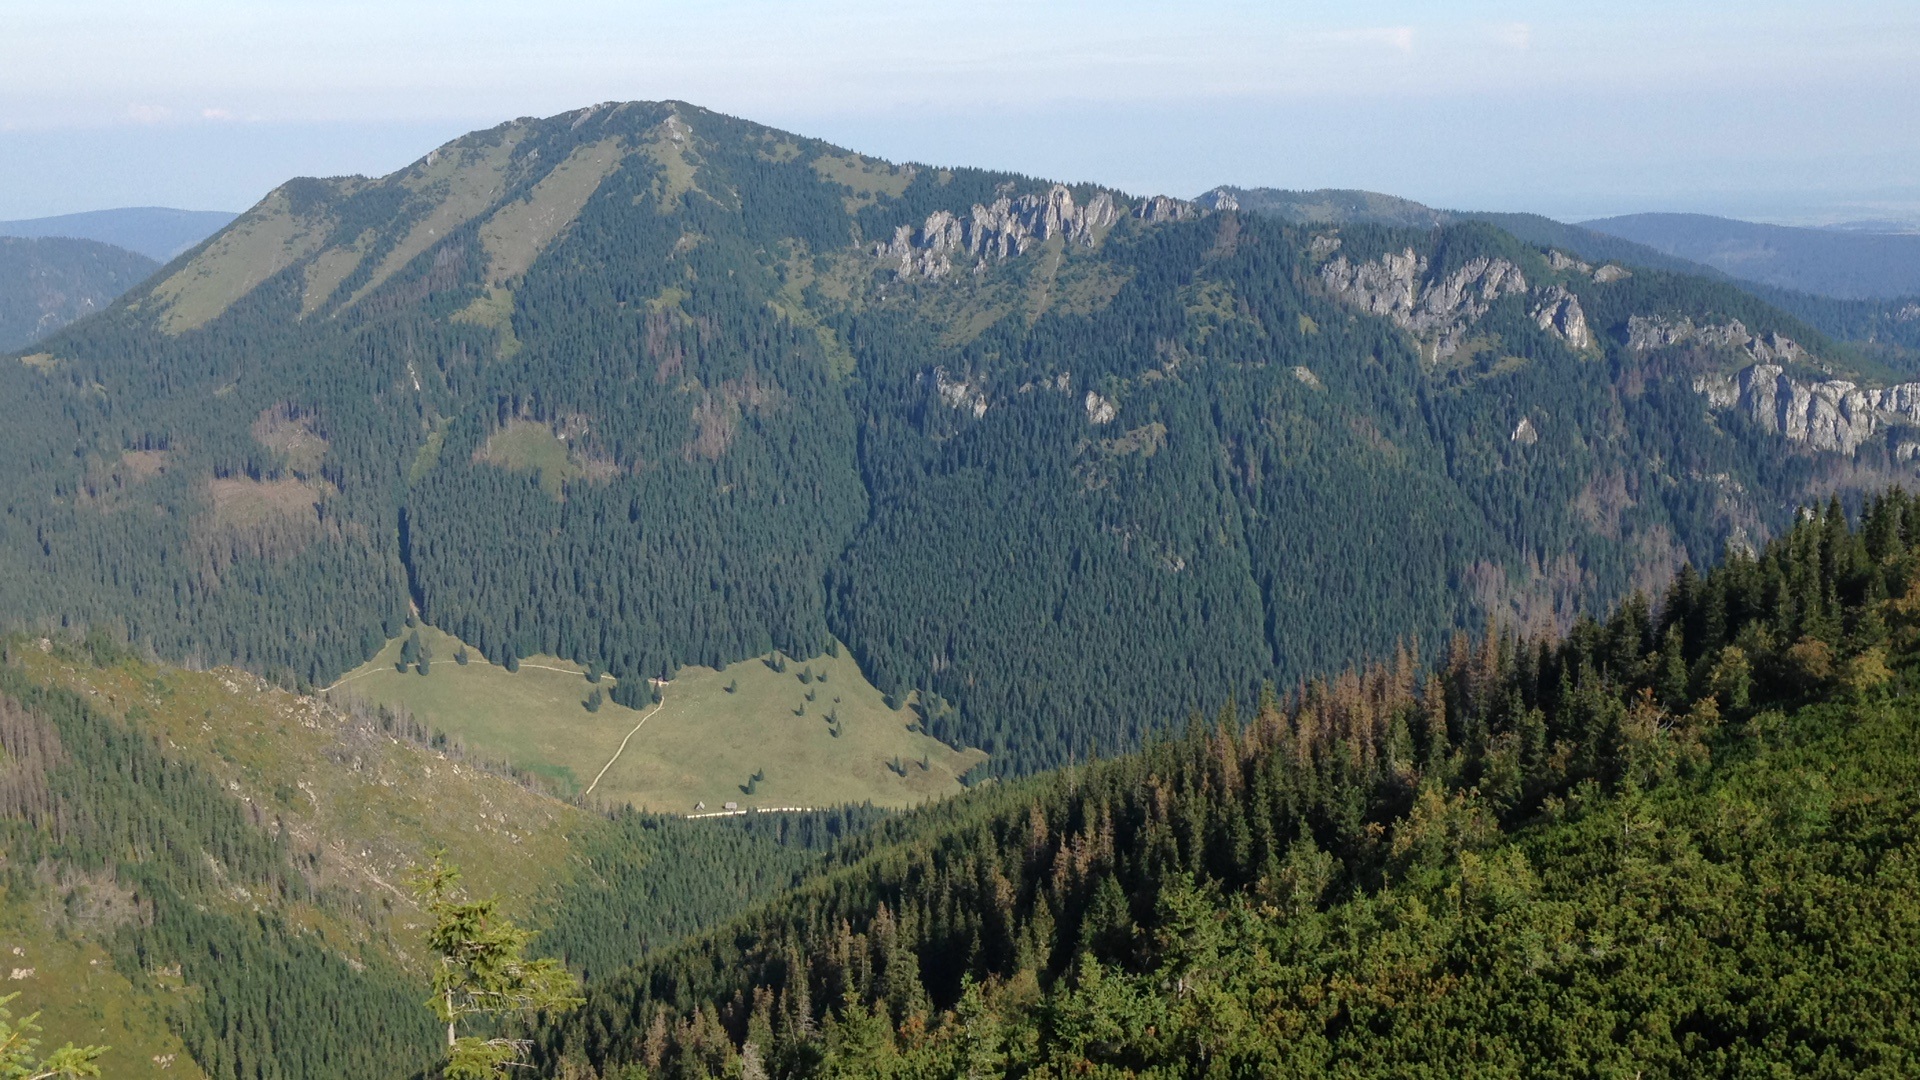
tree, forest, wilderness, walking, mountain, trail, meadow, hill, valley, mountain range, tourism, ridge, summit, massif, mountains, plateau, fell, the national park, ecosystem, tatry, landform, tarn, mountain pass, western tatras, hill station, chocho owska valley, geographical feature, mountainous landforms, temperate broadleaf and mixed forest, temperate coniferous forest